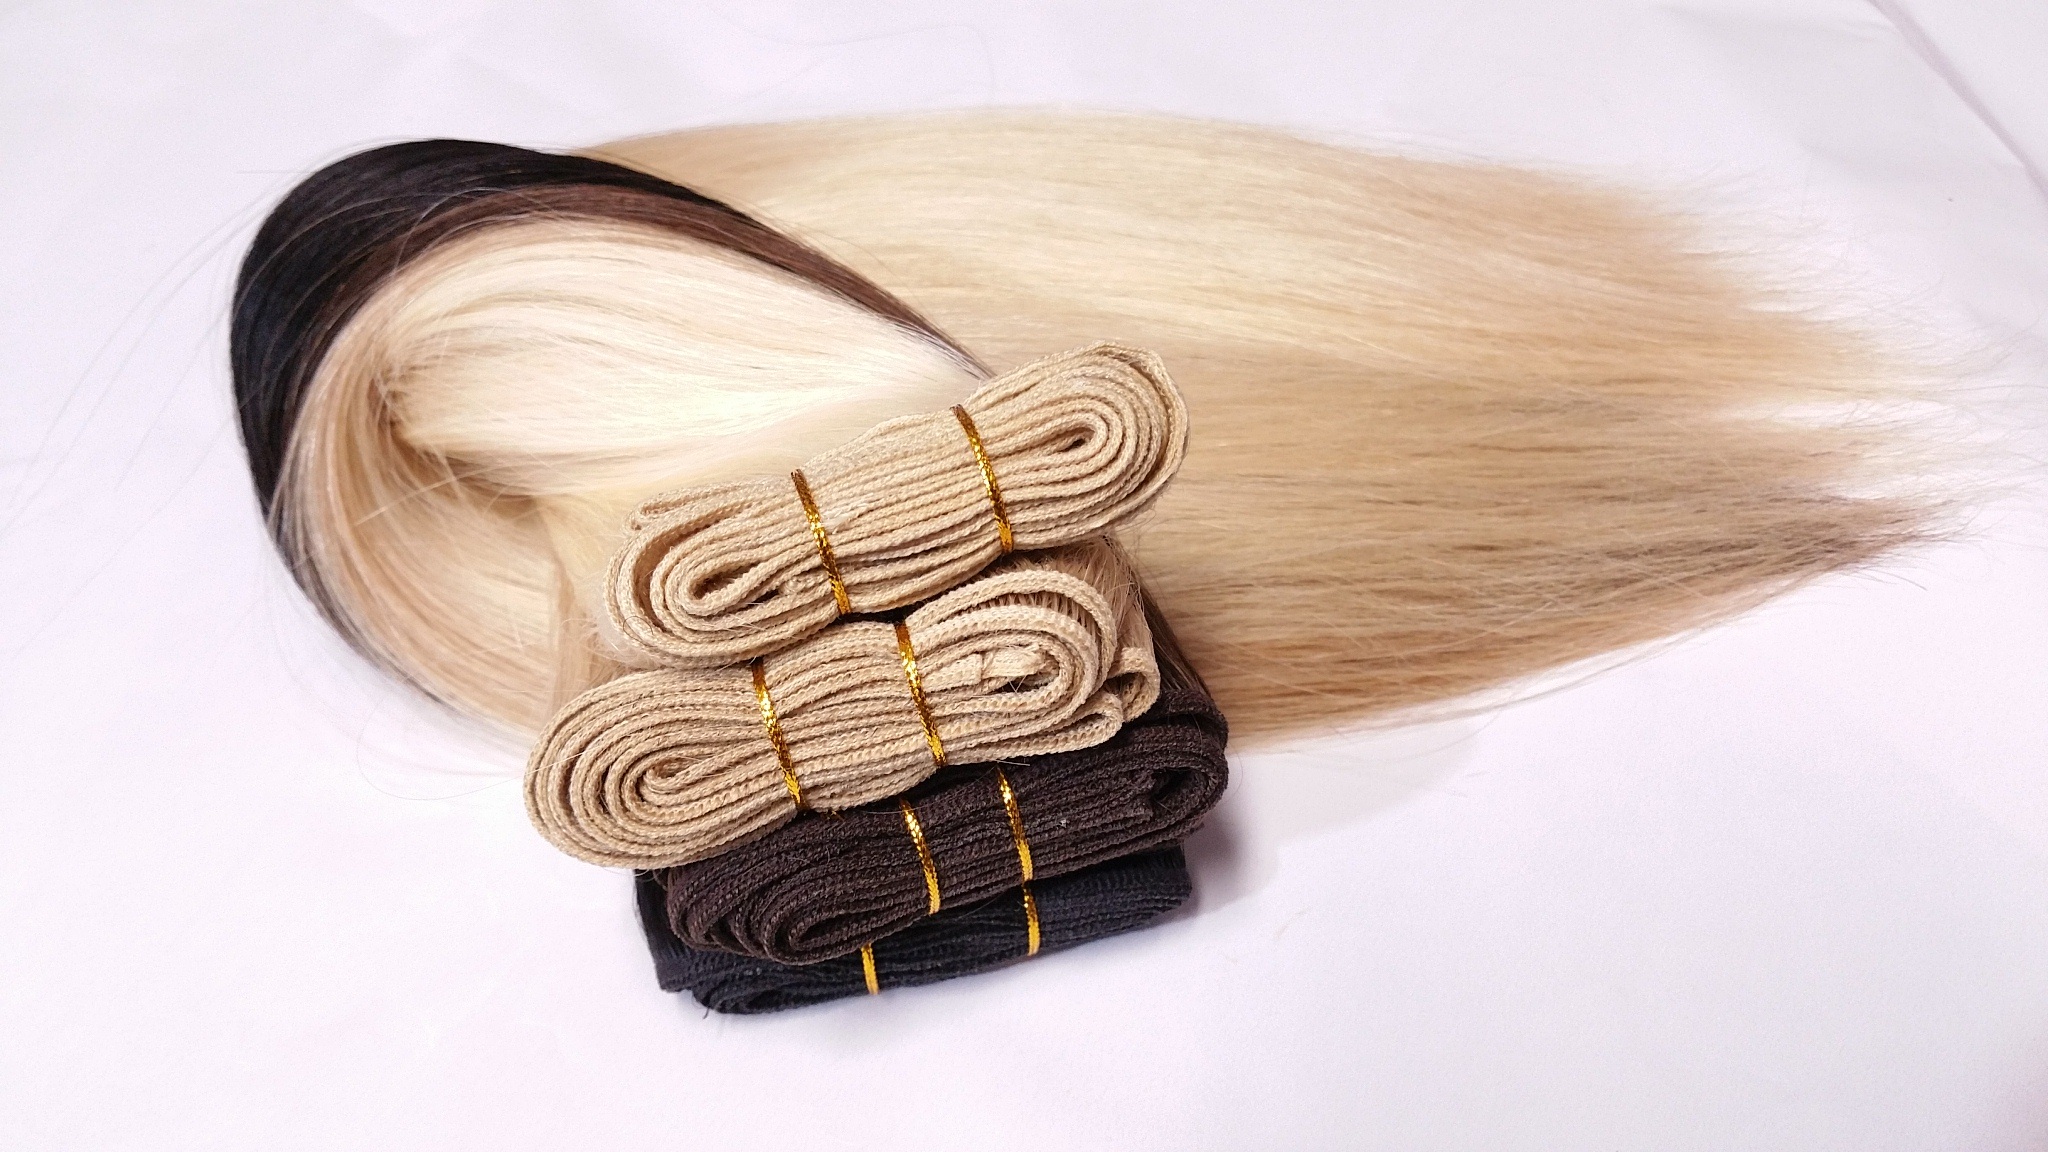
hand, hair, finger, ear, hairstyle, product, extension, weft extension